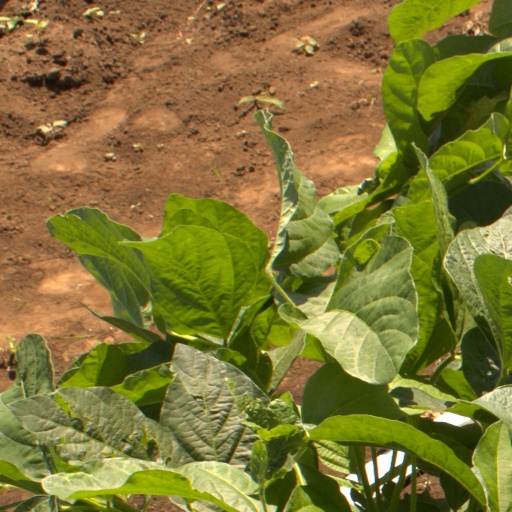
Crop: soybean